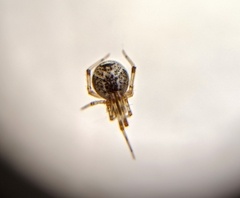
Species: Parasteatoda_tepidariorum